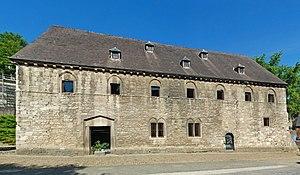
Belgique - Province de Namur - Abbaye de Floreffe - Moulin-brasserie
Le Moulin-brasserie de l'abbaye de Floreffe est un édifice de style roman et gothique faisant partie de l'abbaye de Floreffe, à Floreffe, commune belge de la province de Namur.